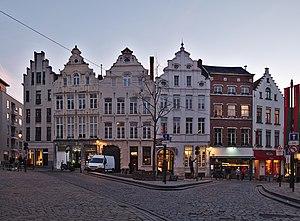
La place de la Vieille Halle aux Blés est une très vieille place du centre de Bruxelles, en Belgique, bordée de nombreuses maisons classées dont plusieurs remarquables maisons de style baroque.